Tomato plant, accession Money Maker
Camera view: horizontal (90 deg, fisheye); turntable rotation: 180 degrees
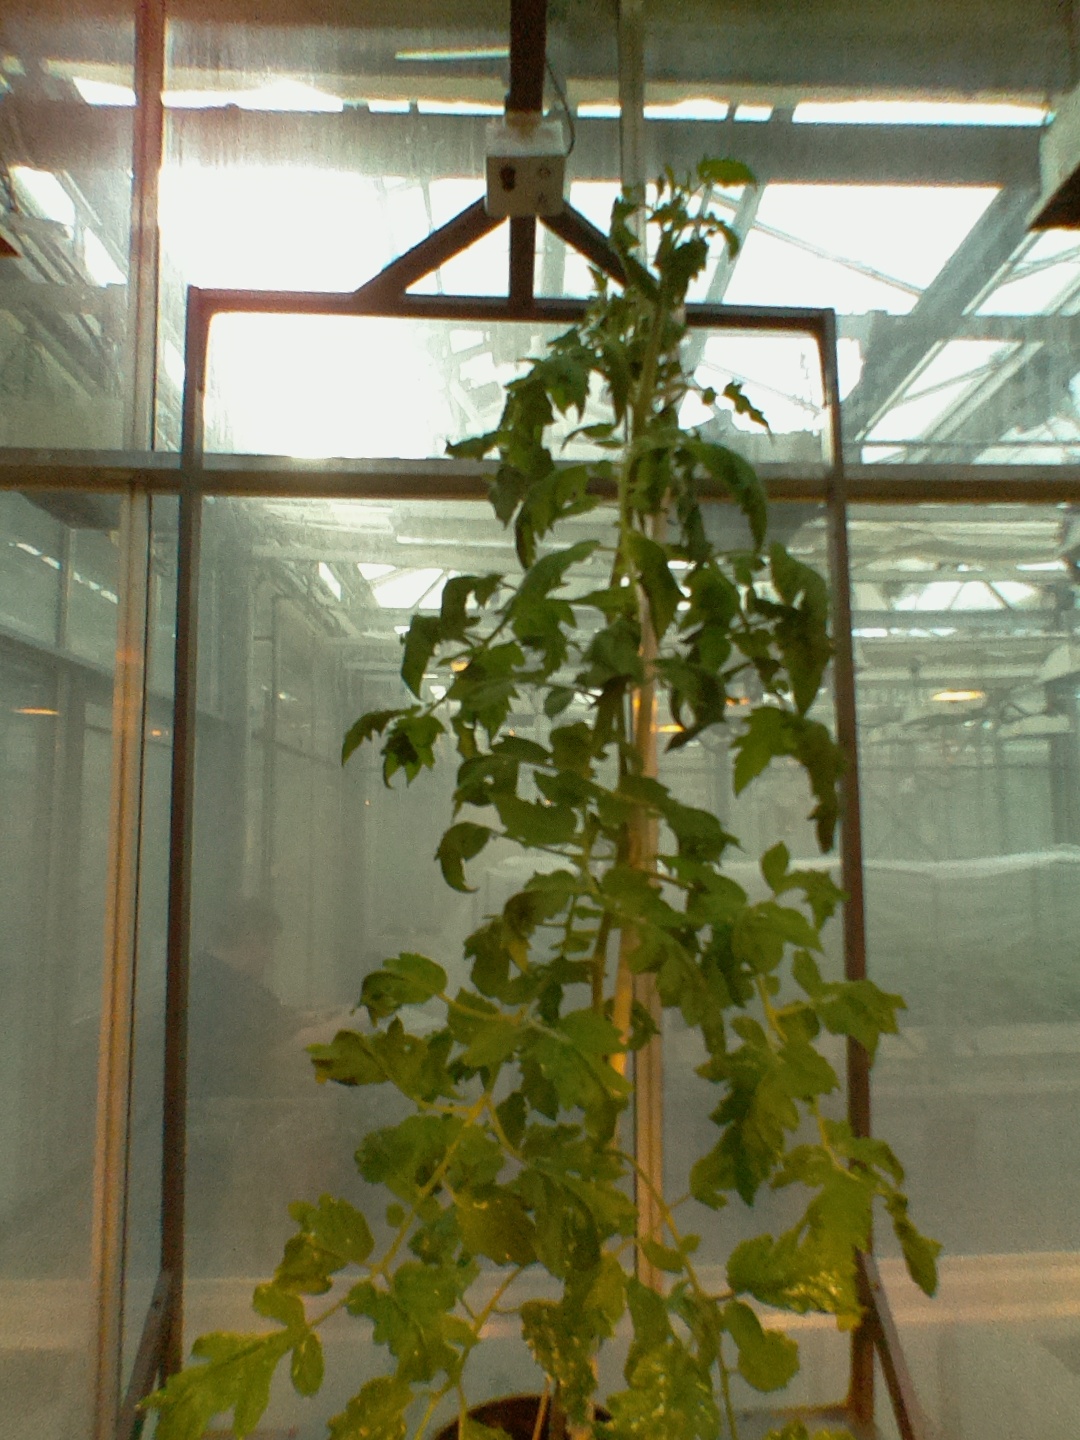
BBCH growth stage 67: Full flowering, 70%-80% of flowers open, more petals falling